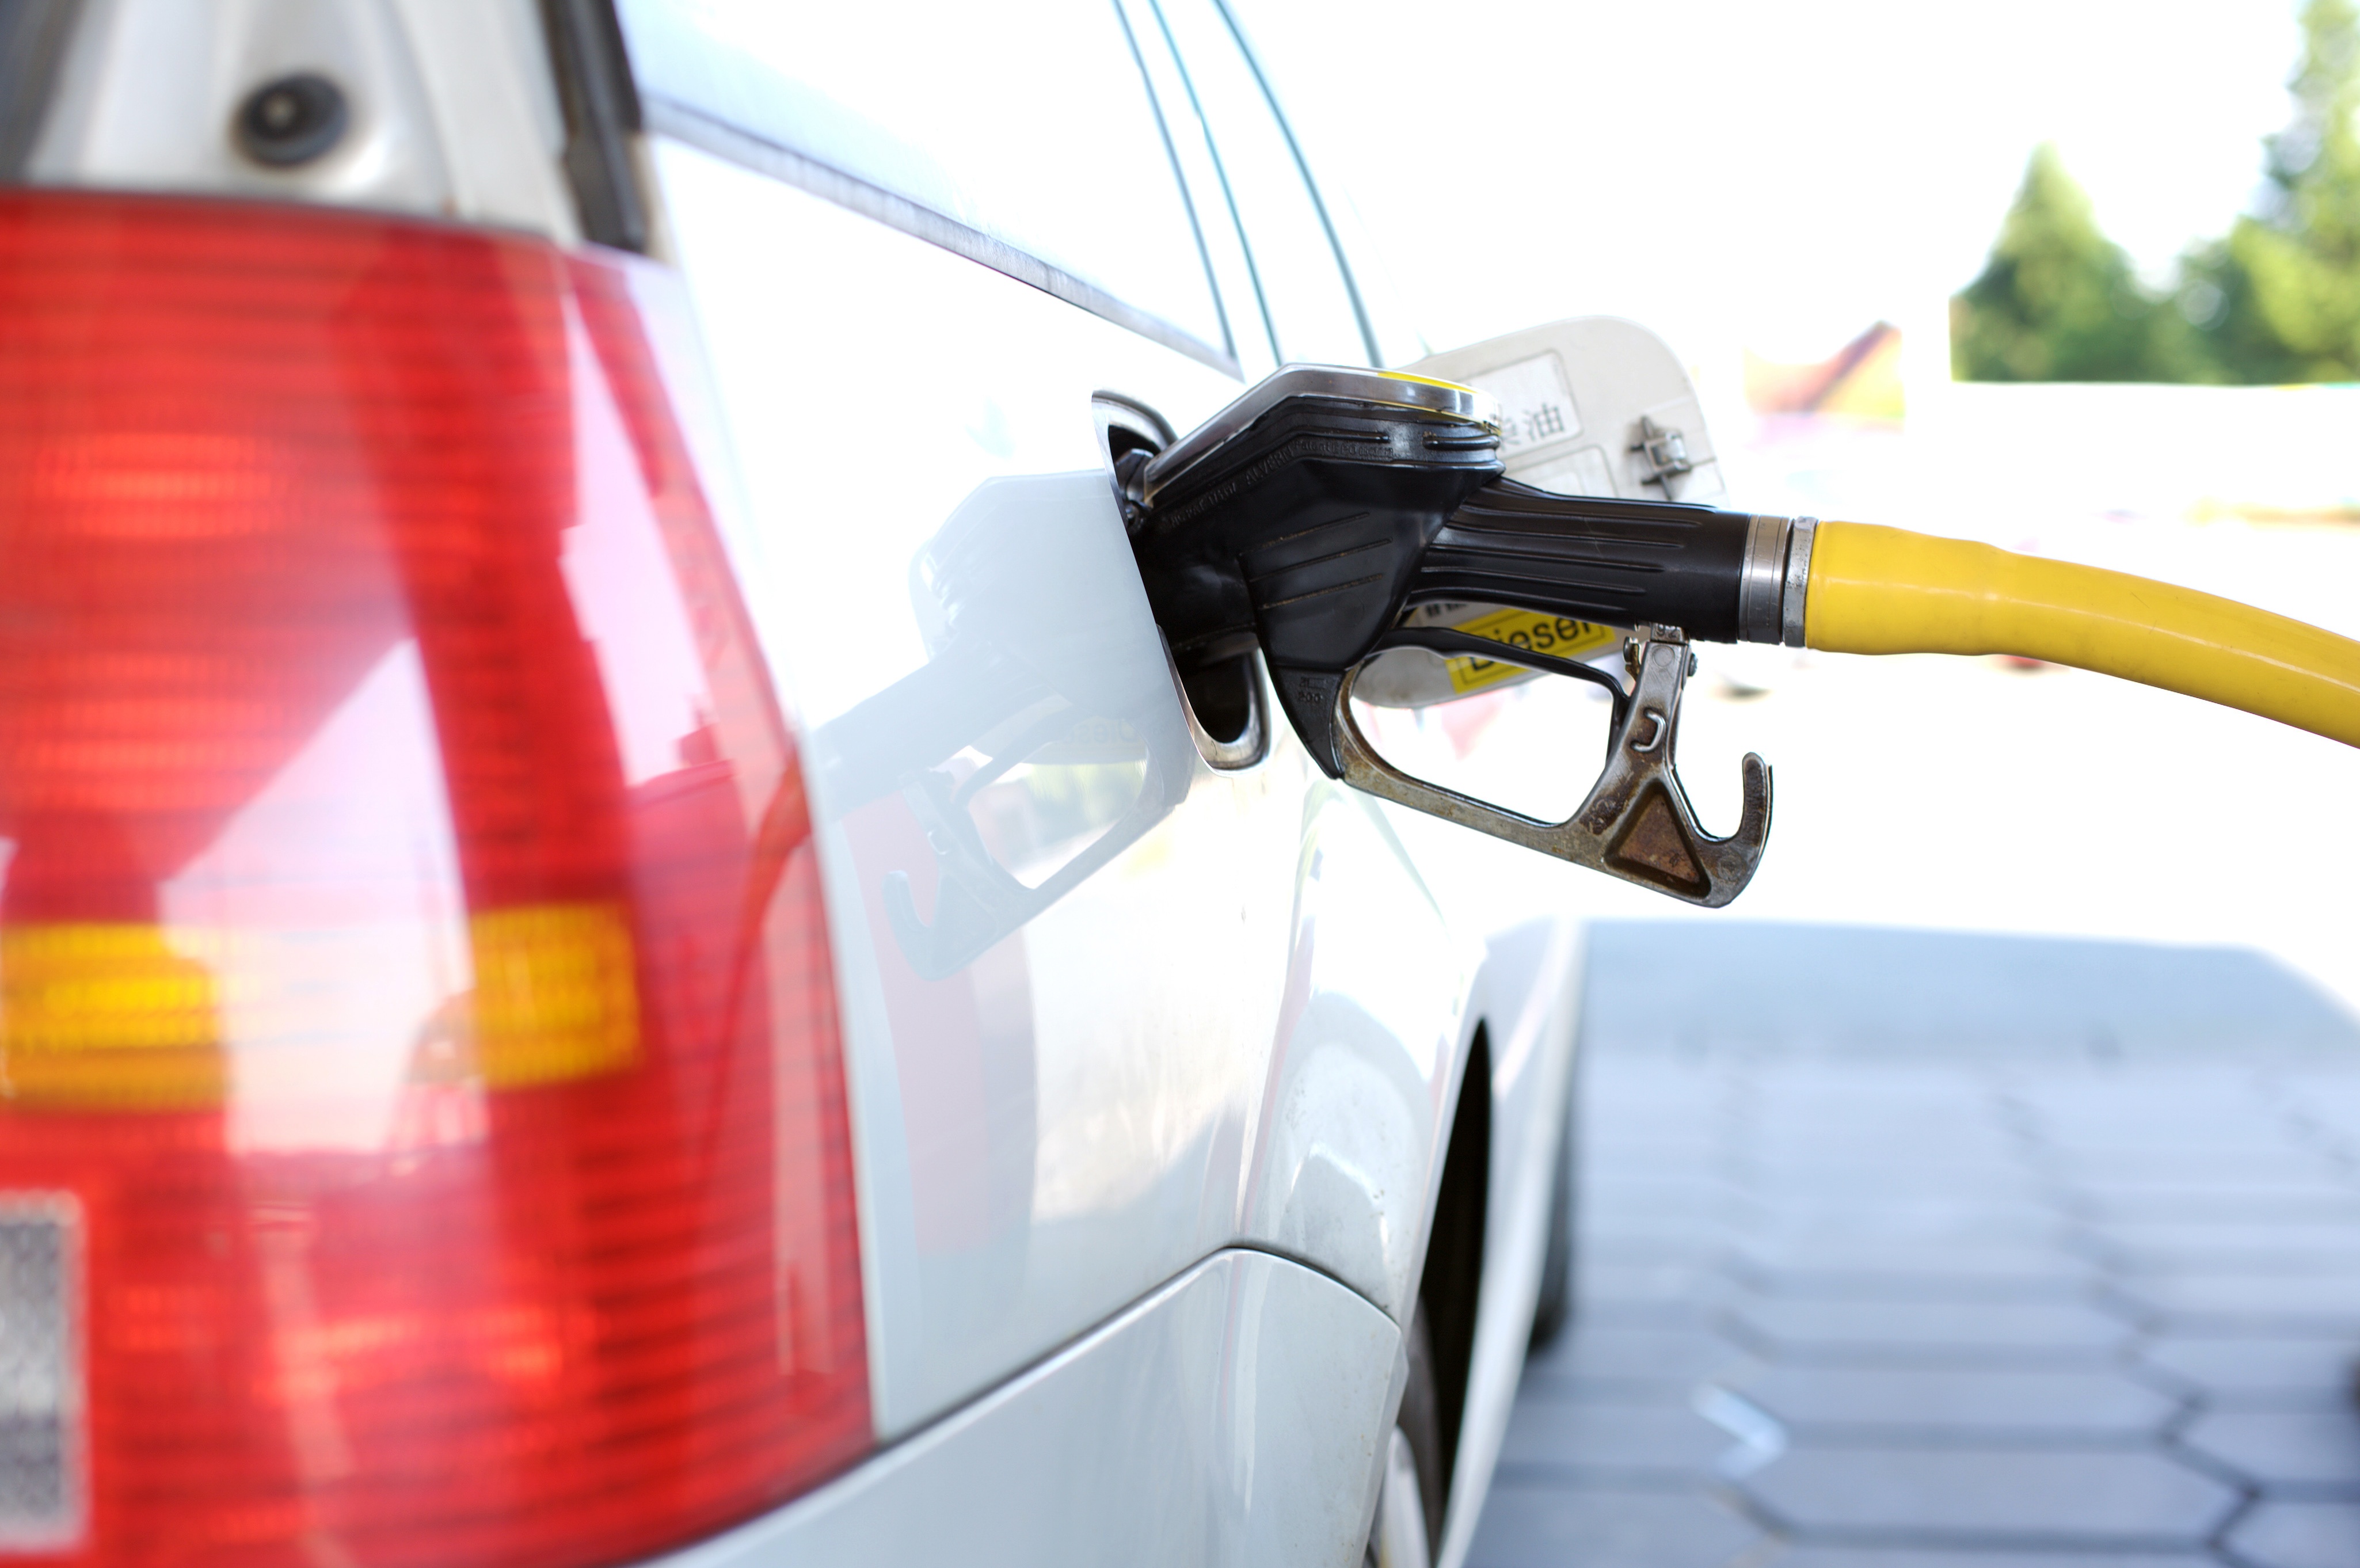
wheel, vehicle, auto, gas pump, bumper, diesel, gas, sale, petrol, fuel, petrol stations, refuel, fuel pump, automotive exterior, gasoline price